Battle of Blair Mountain

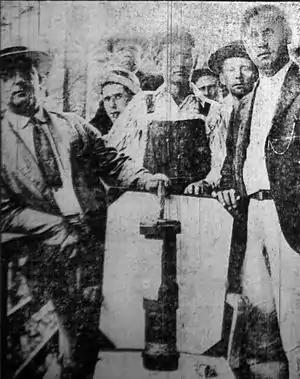
Coal miners in 1921 display an unexploded bomb dropped during the Battle of Blair Mountain

On August 30, Morgan appointed Colonel William Eubanks of the West Virginia National Guard to command the government and volunteer forces confronting the miners. Sporadic gun battles continued for a week, with the miners at one time nearly breaking through to the town of Logan and their target destinations (the non-unionized Logan and Mingo counties to the south). Gatling guns and machine guns were employed by both sides. Chafin's forces consisted of 90 men from Bluefield, West Virginia; 40 from Huntington, West Virginia; and about 120 from the West Virginia State Police. Three of Chafin's forces (two volunteers and a deputy sheriff) were killed, and one miner was fatally wounded.